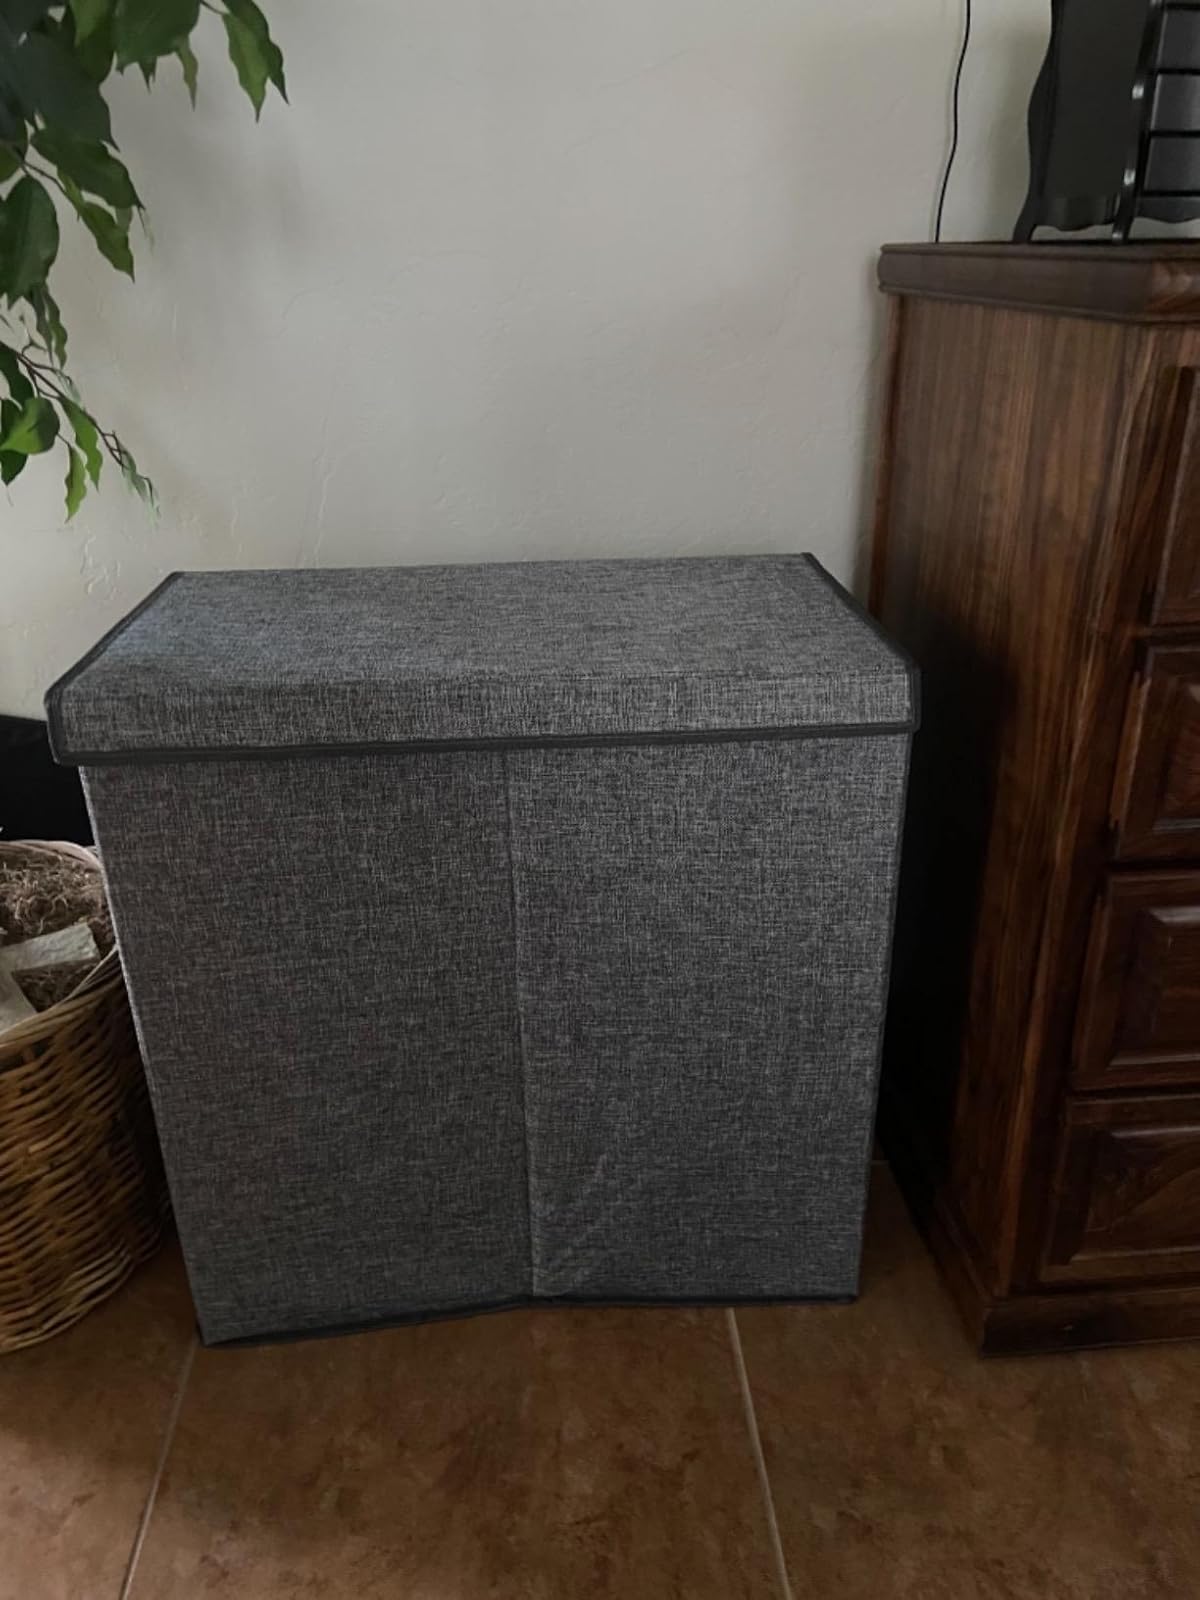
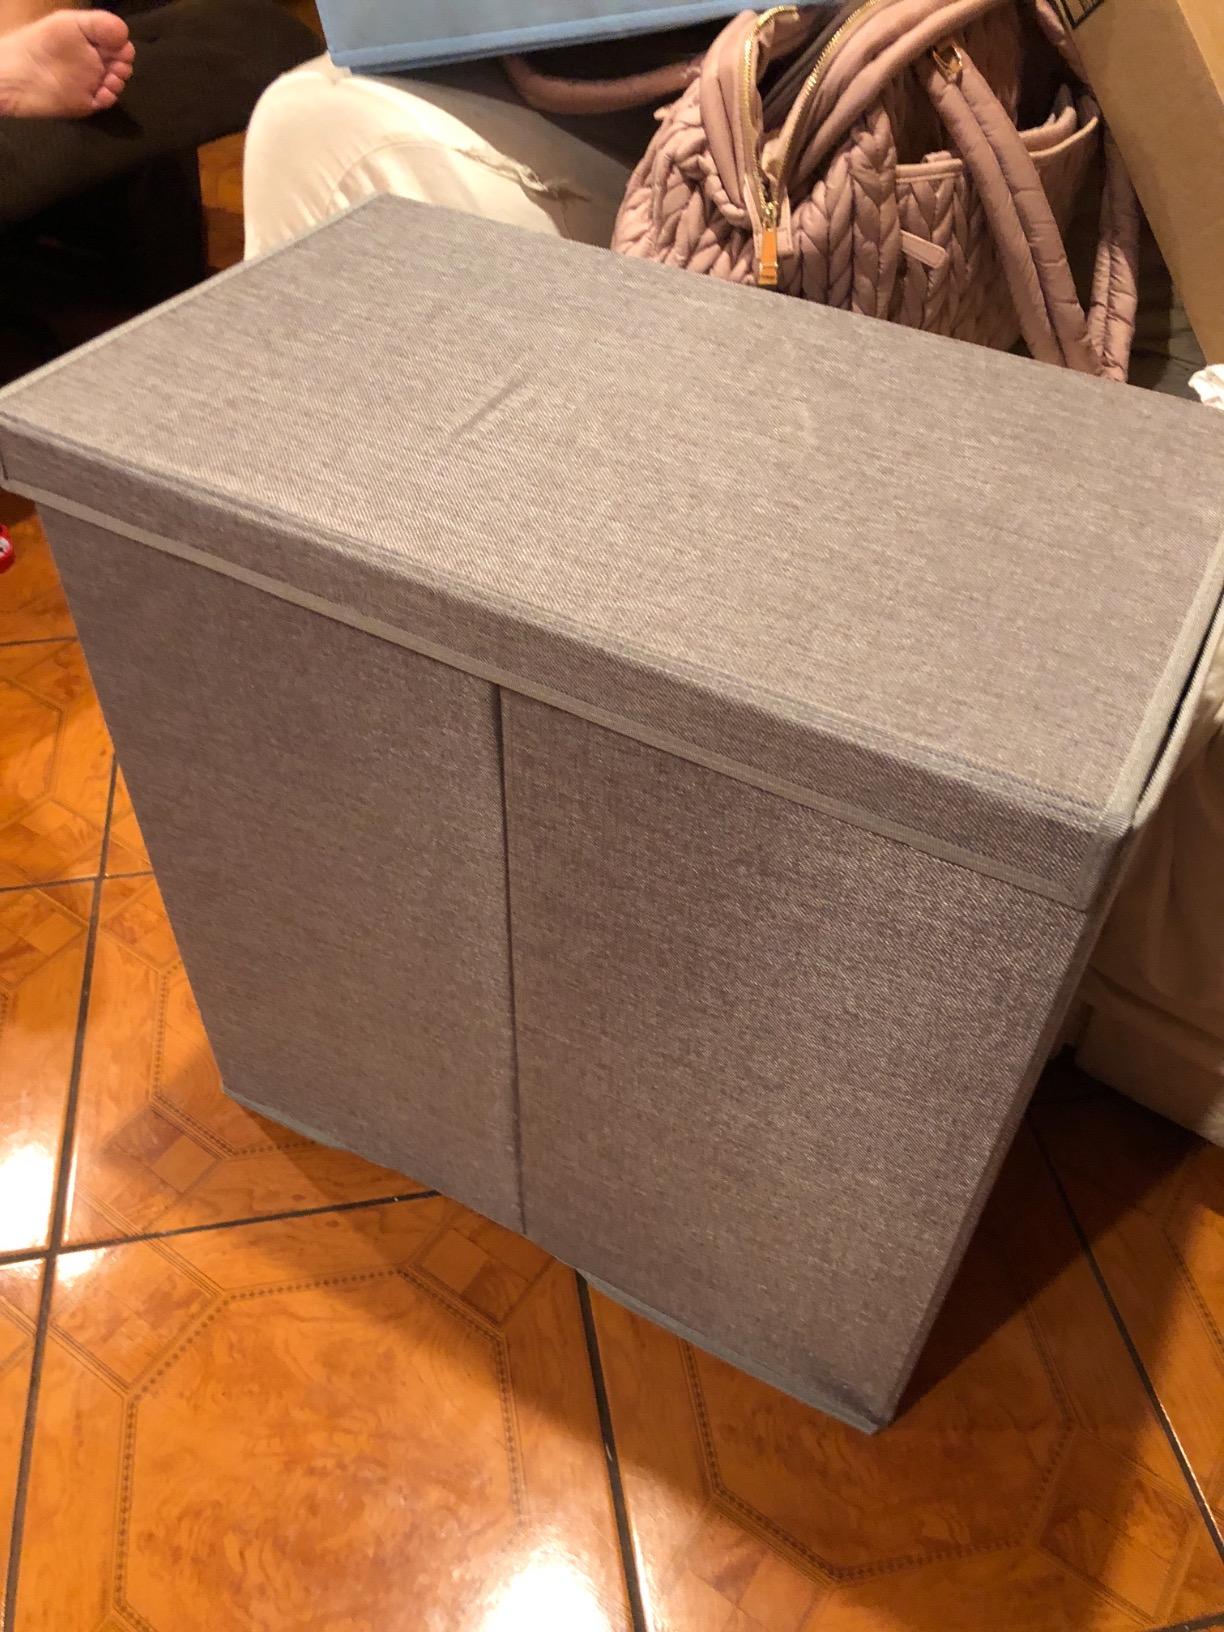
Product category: items_hamper
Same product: yes